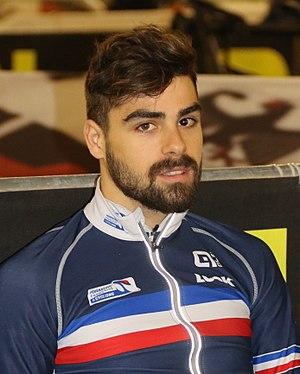
Thomas Denis, né le 18 juillet 1997 à Bignan, est un coureur cycliste français, courant à la fois sur route et sur piste. Il effectue ses premiers tours de roues à l'Olympic Cycliste de Locminé, avant de rejoindre l'AC Lanester en 2011. Il est depuis 2016 membre de l'équipe Vendée U.